Che Guevara

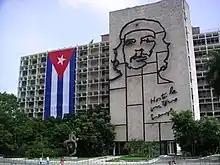
Plaza de la Revolución, in Havana, Cuba. Aside the Ministry of the Interior building where Guevara once worked is a 5-story steel outline of his face. Under the image is Guevara's motto, the Spanish phrase: ""Hasta la Victoria Siempre"" (English: Until Victory, always).

After pictures of the dead Guevara began being circulated and the circumstances of his death were being debated, Che's legacy began to spread. Demonstrations in protest against his "assassination" occurred throughout the world, and articles, tributes, and poems were written about his life and death. Rallies in support of Guevara were held from "Mexico to Santiago, Algiers to Angola, and Cairo to Calcutta". The population of Budapest and Prague lit candles to honor Guevara's passing, and the picture of a smiling Che appeared in London and Paris.